Summer Storm (2004 film)

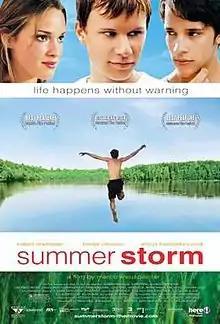
Theatrical release poster

Summer Storm is a 2004 German coming-of-age comedy-drama film directed by Marco Kreuzpaintner, starring Robert Stadlober, Kostja Ullmann, Alicja Bachleda-Curuś, and Miriam Morgenstern. The story is set to the background of a rowing regatta, which climaxes into a summer storm.